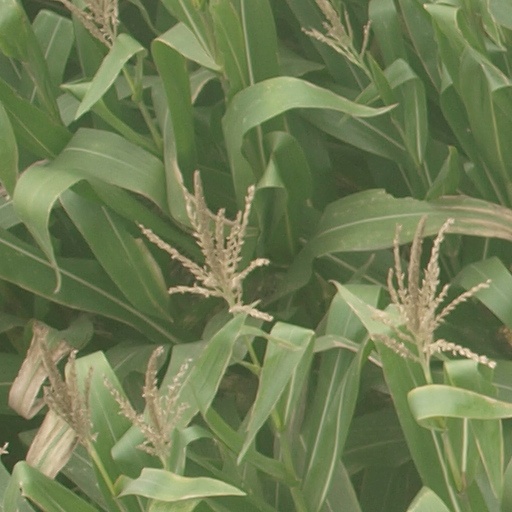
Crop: maize; corn